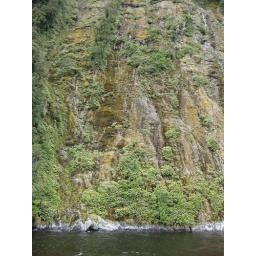
New growth clinging to rock face in Milford